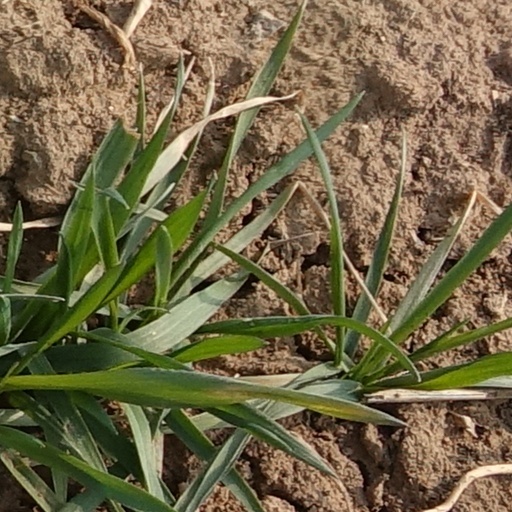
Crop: wheat